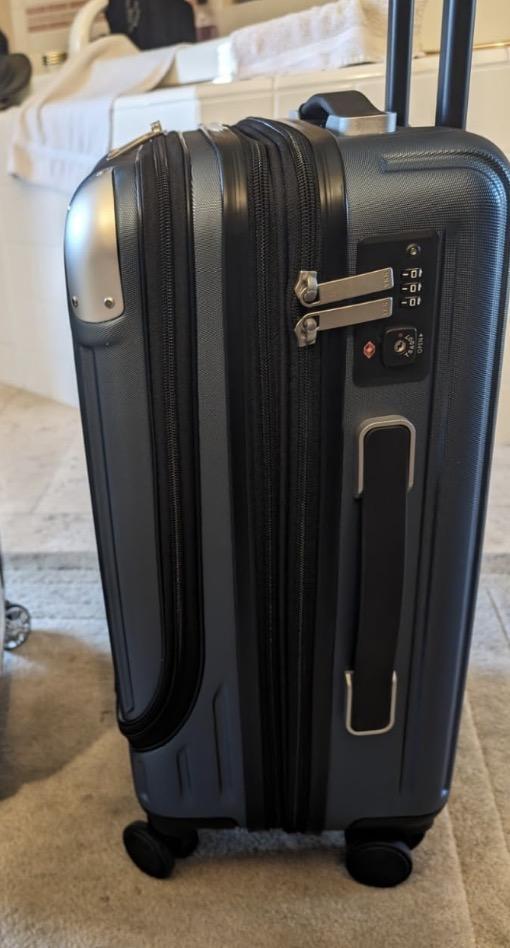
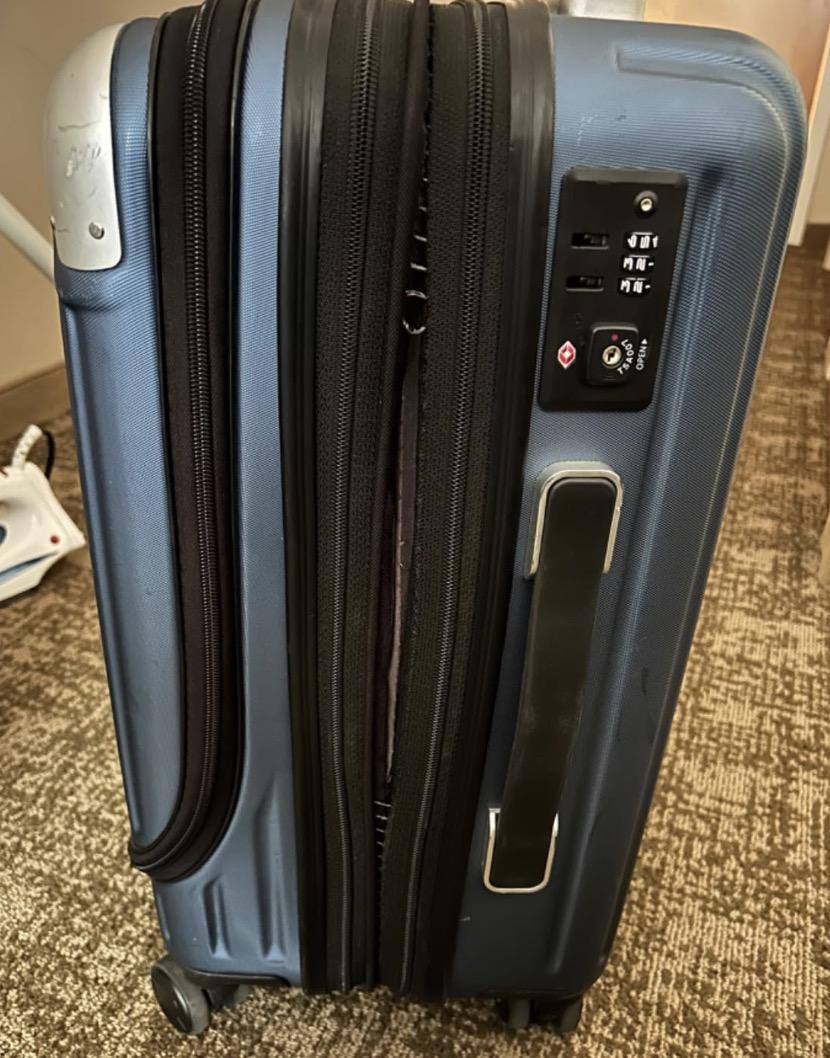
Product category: items_tea
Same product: yes